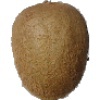
Label: Kiwi 1